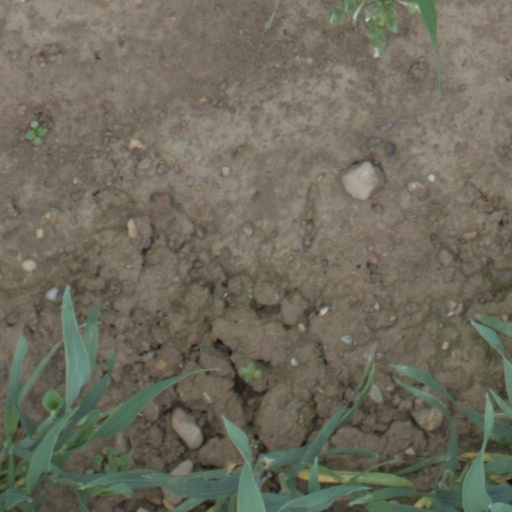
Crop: wheat